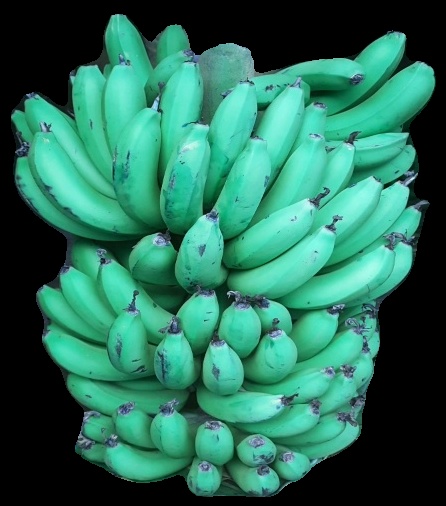
Variety: pachbale
Grade: grade1